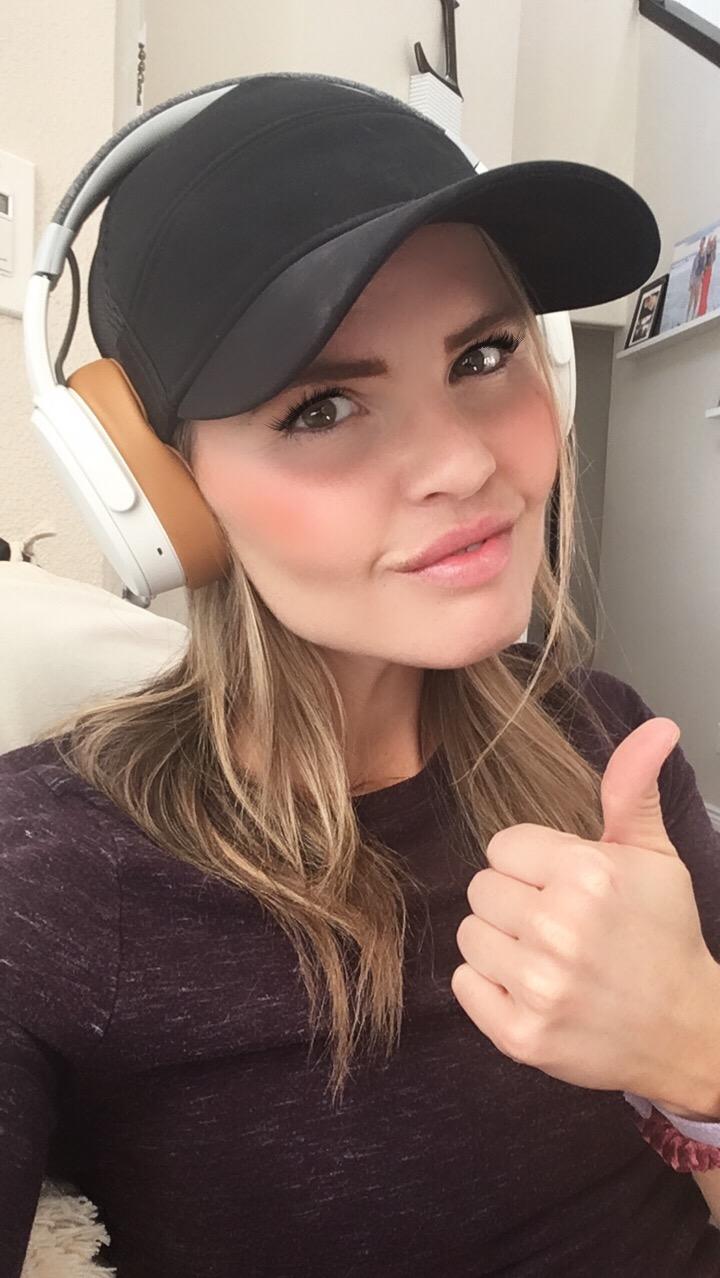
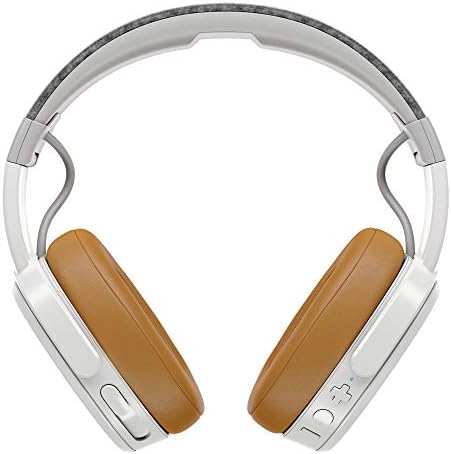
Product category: headphones
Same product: yes